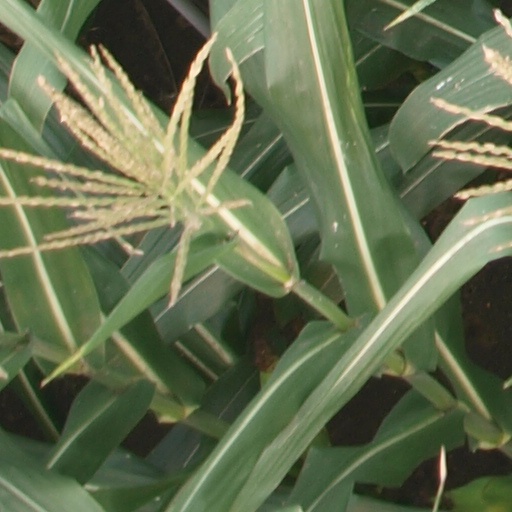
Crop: maize; corn